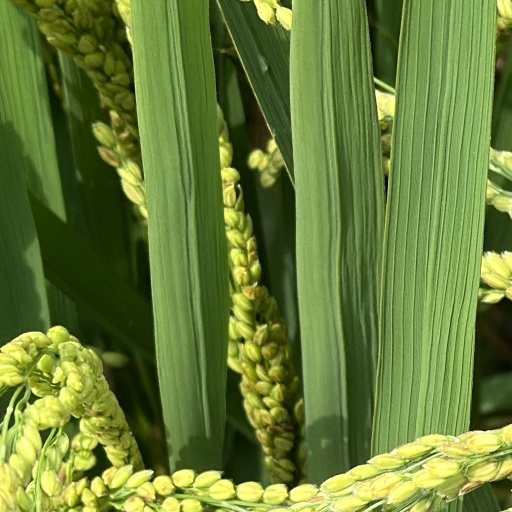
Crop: rice